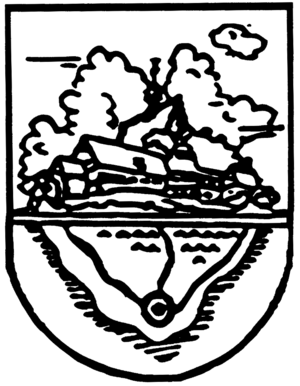
Deutschneudorf est une commune de Saxe, située dans l'arrondissement des Monts-Métallifères, dans le district de Chemnitz. Elle est située près de la frontière entre l'Allemagne et la République tchèque dans la vallée de la rivière Schweinitz. Deutschneudorf est fondé en 1650 environ par des exilés protestants ayant fui la monarchie des Habsbourg en raison de persécutions religieuses. Les villages de Brüderwiese, Deutscheinsiedel, Deutschkatharinenberg et Oberlochmühle font partie de la commune.